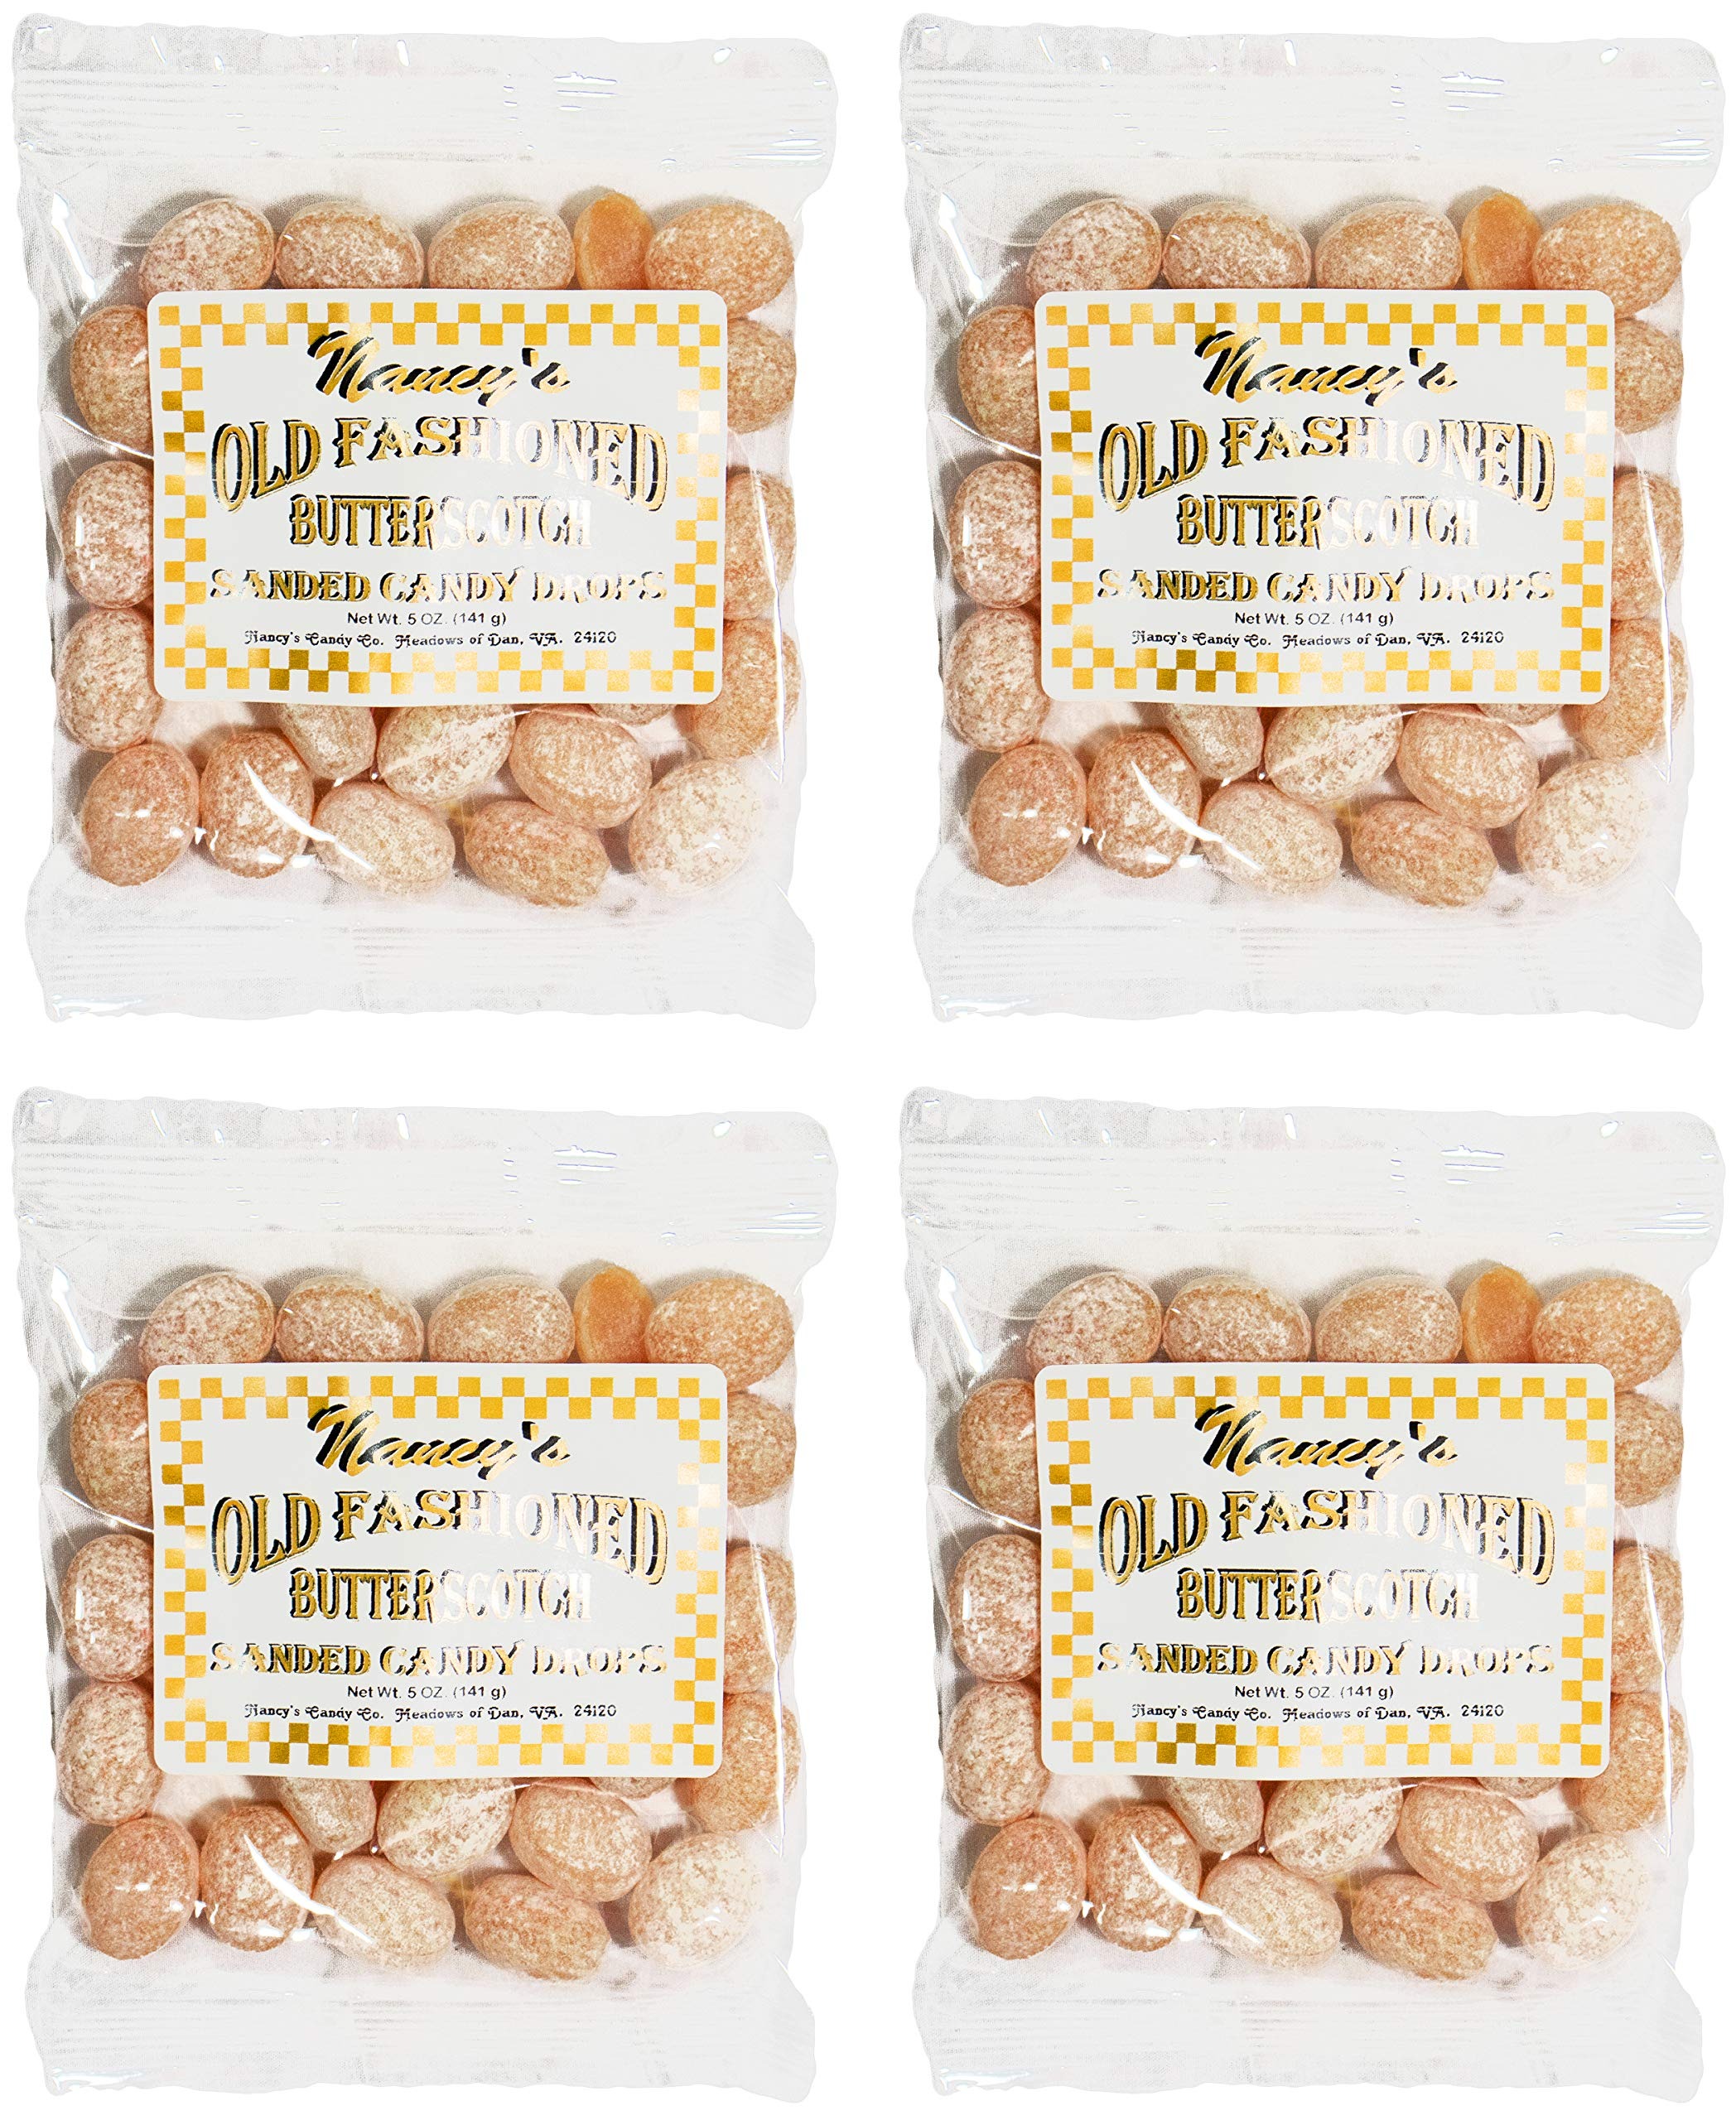
Item Name: Hand Made In USA Old Fashioned Sanded Butterscotch Candy Drops (5 oz - Pack of 4) 1.25 lbs
Value: 20.0
Unit: Ounce

Price: 19.99